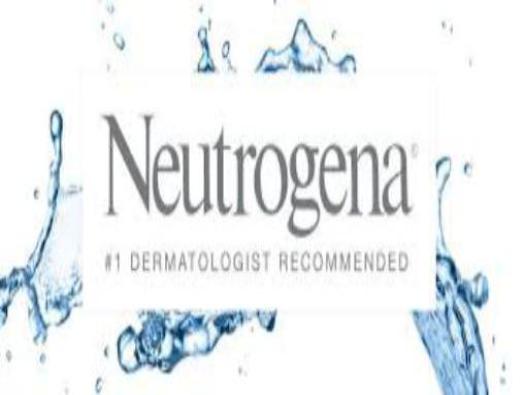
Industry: Necessities